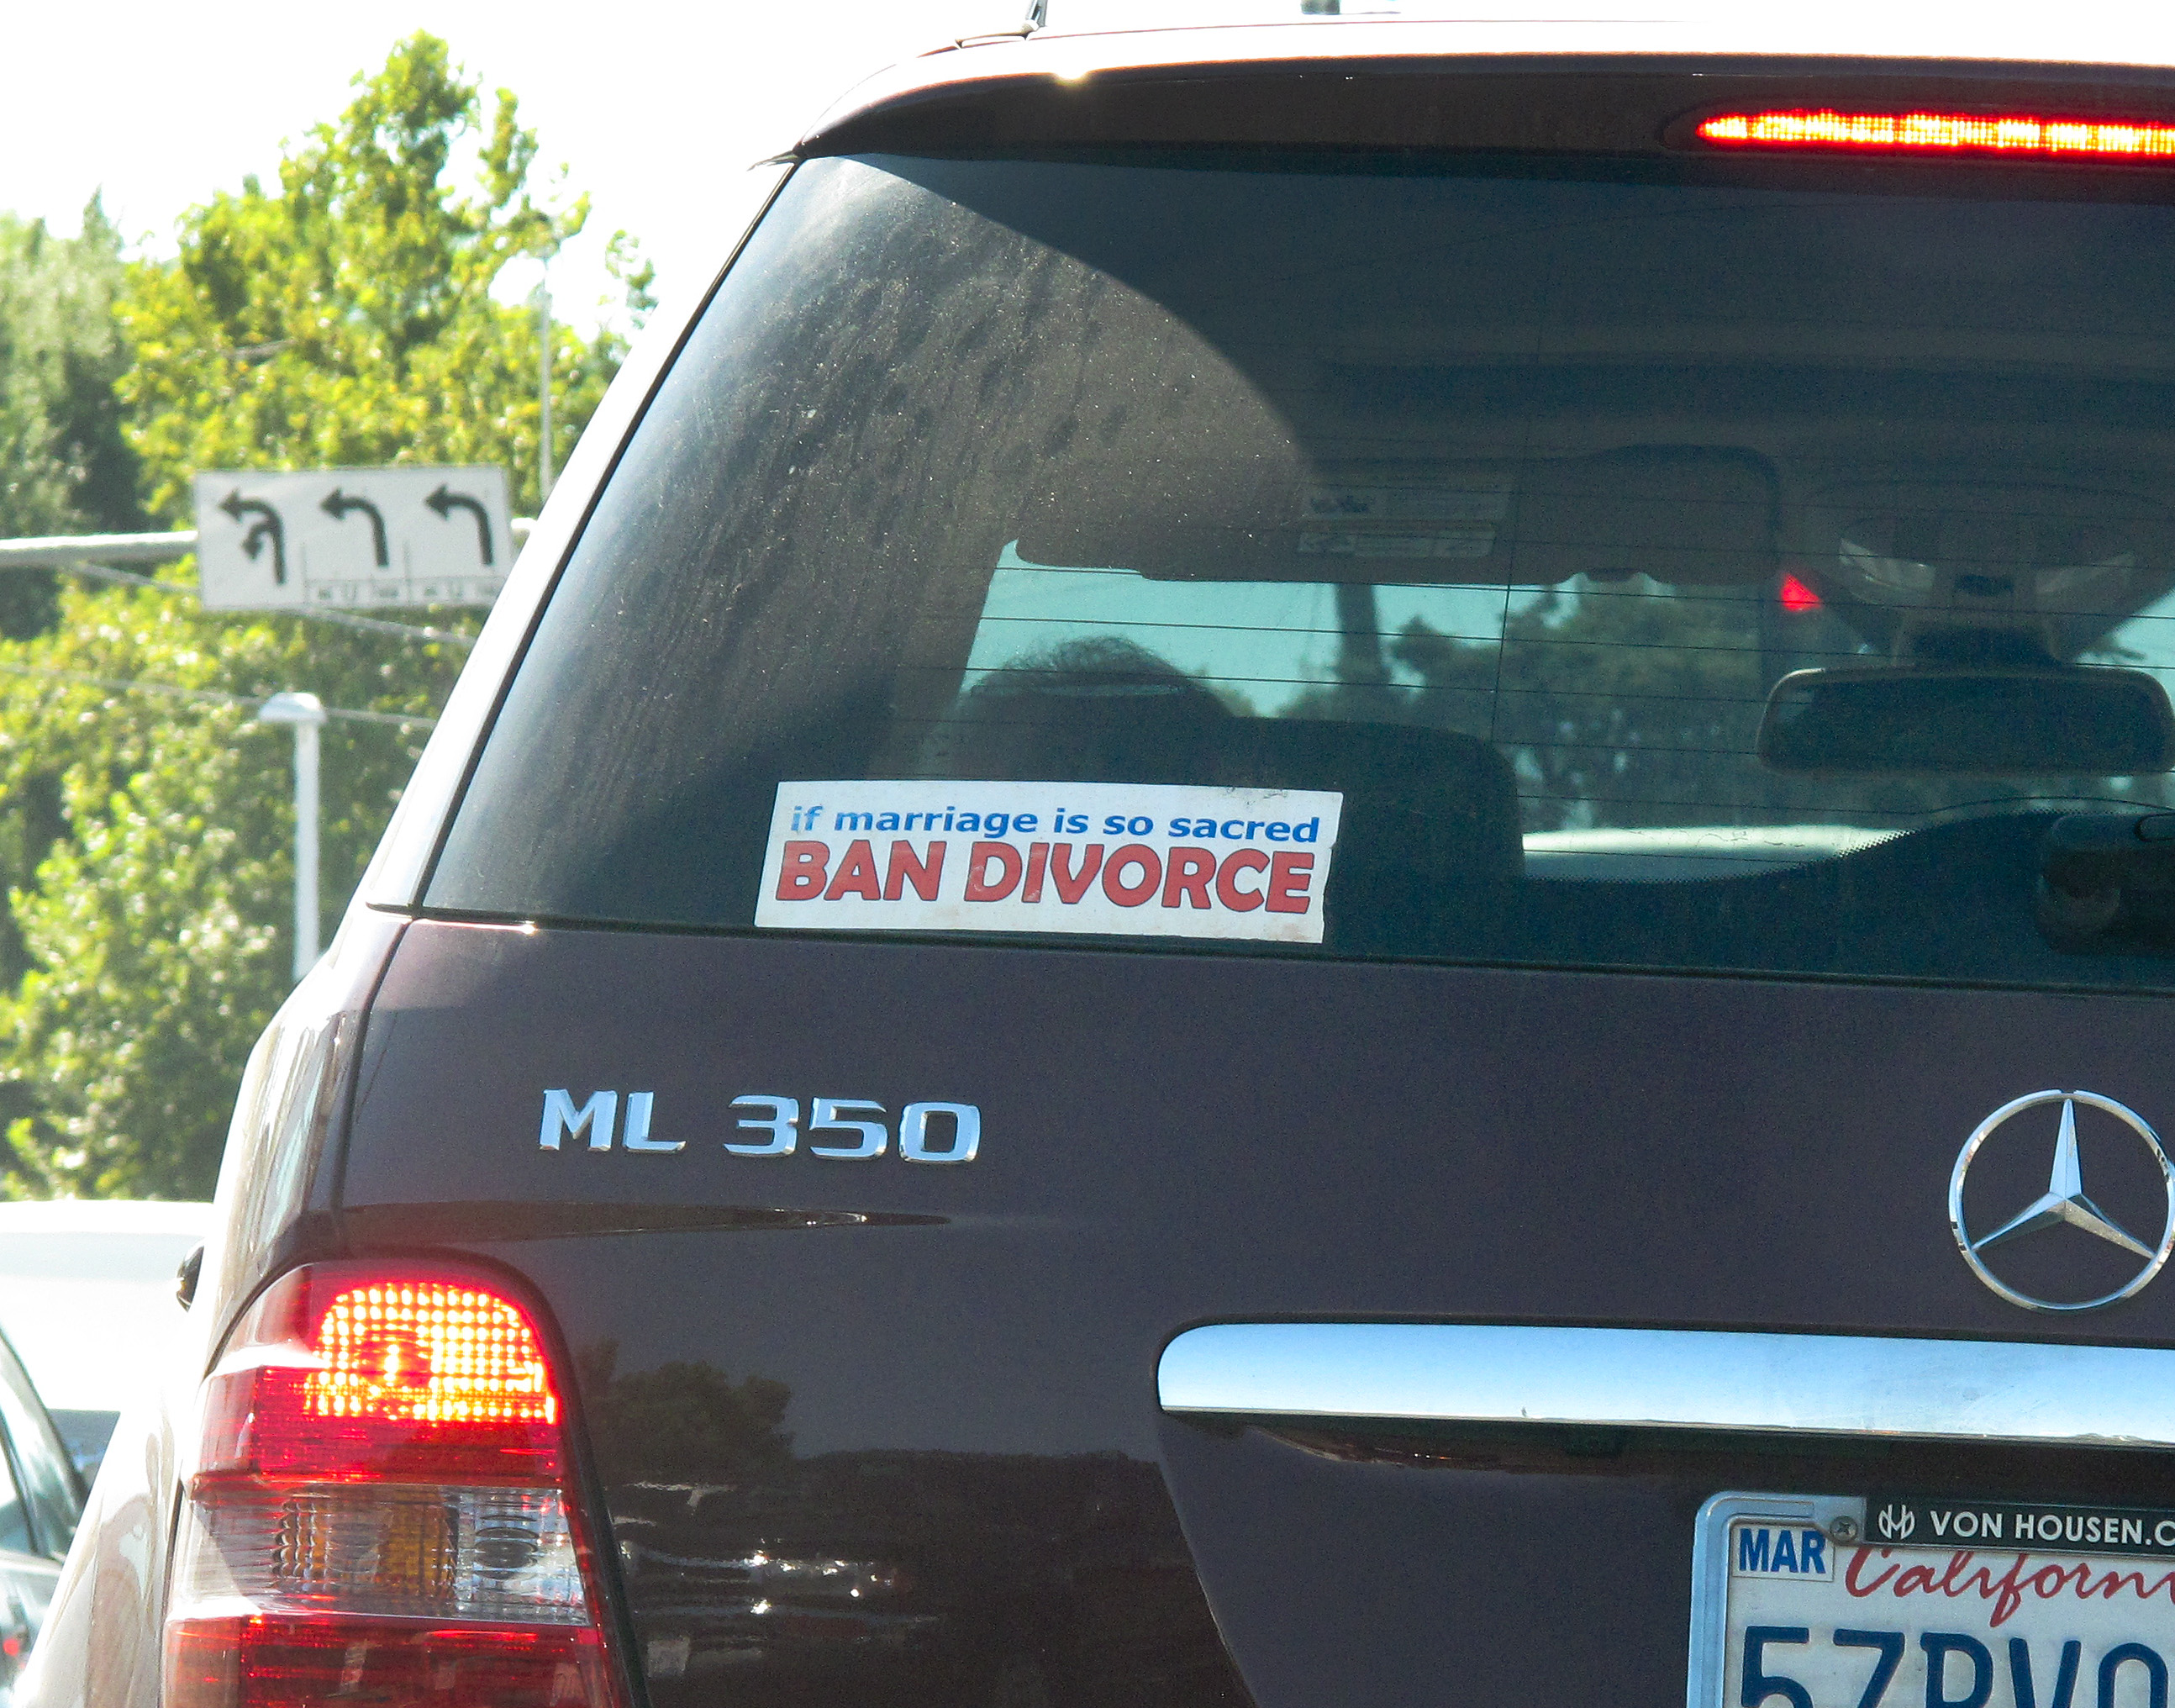
car, van, driving, vehicle, windshield, california, bumper, sacramento, sport utility vehicle, automobile make, automotive exterior, compact car, luxury vehicle, vehicle registration plate